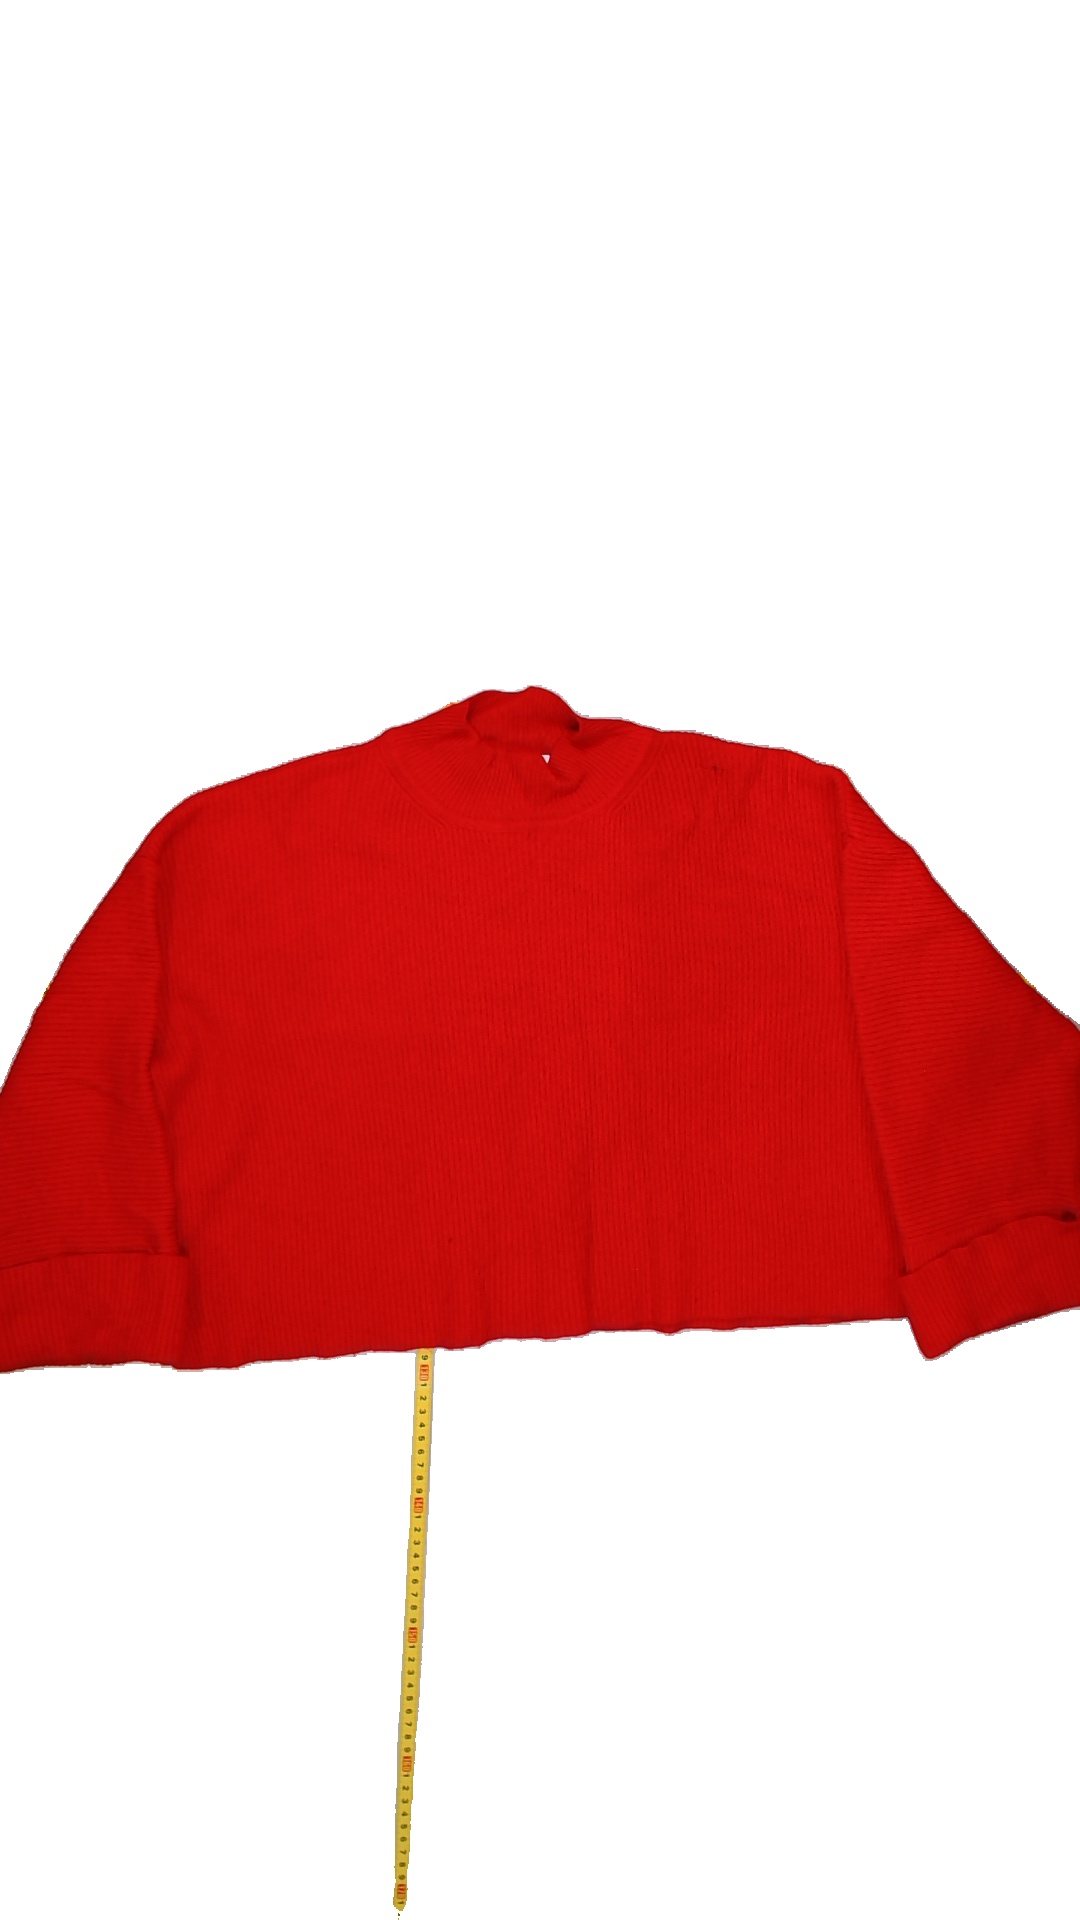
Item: Sweater (Ladies)
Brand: Not Applicable
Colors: Red
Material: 72%cotton 28%polyester
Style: No trend
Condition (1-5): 2
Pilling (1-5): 3
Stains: Yes
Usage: Export
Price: <50